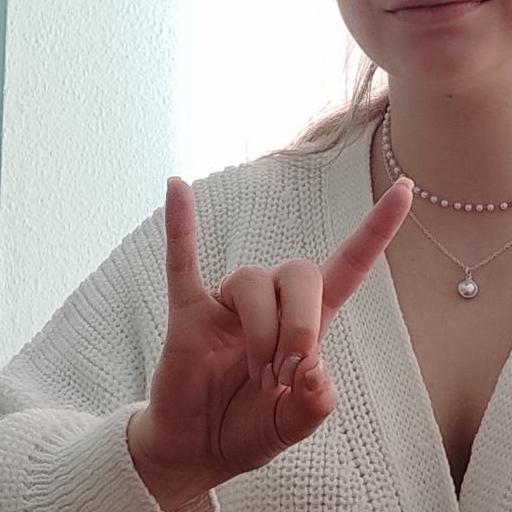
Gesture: rock